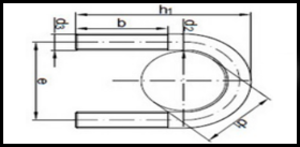
DIN 3570
DIN 3570
DIN 3570
DIN 3570 er en DIN-standard for en U-Bøjle/U-Bolt.